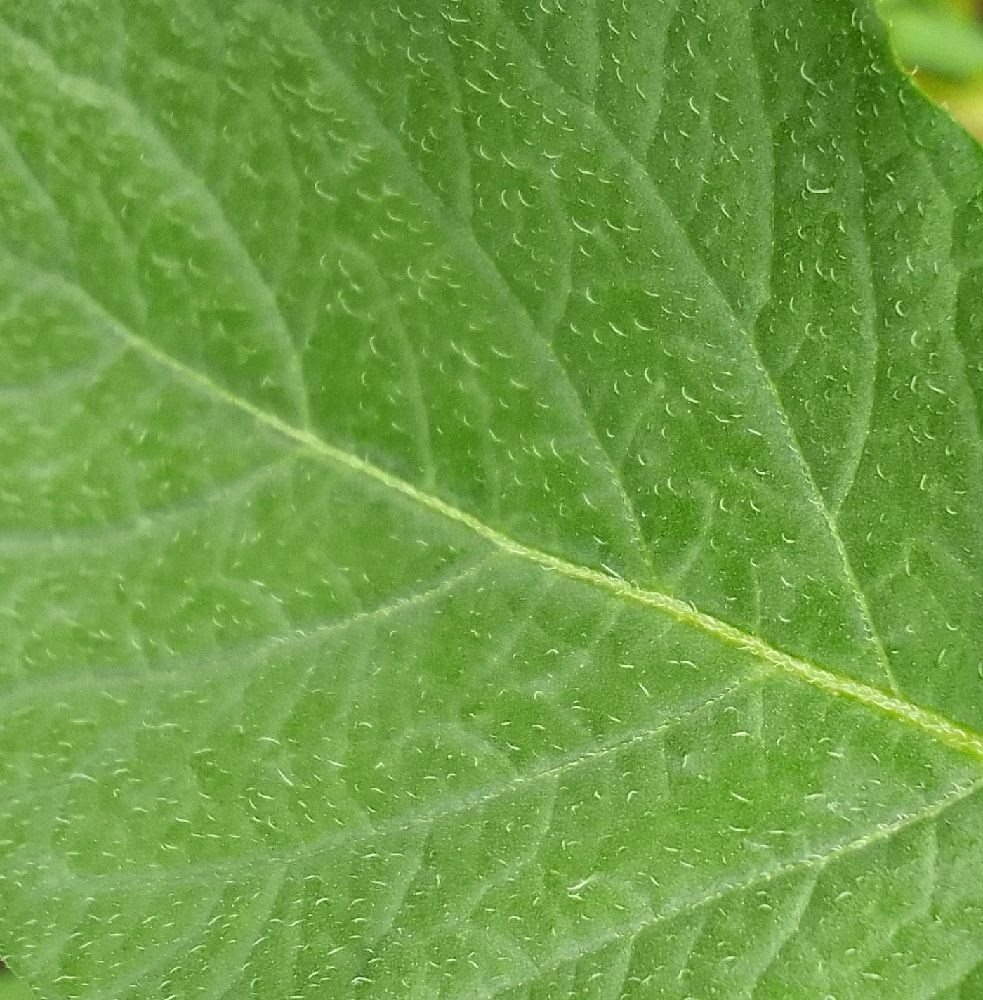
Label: Healthy